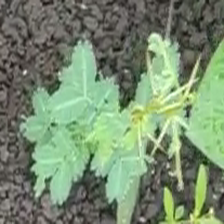
Weed species: Dwarf_cassia_(Chamaecrista pumila)